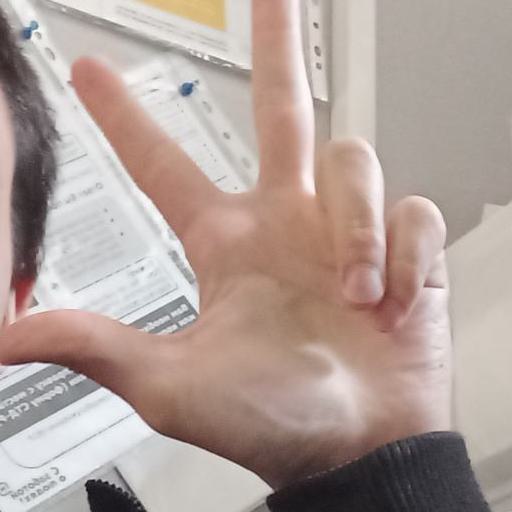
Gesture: three2